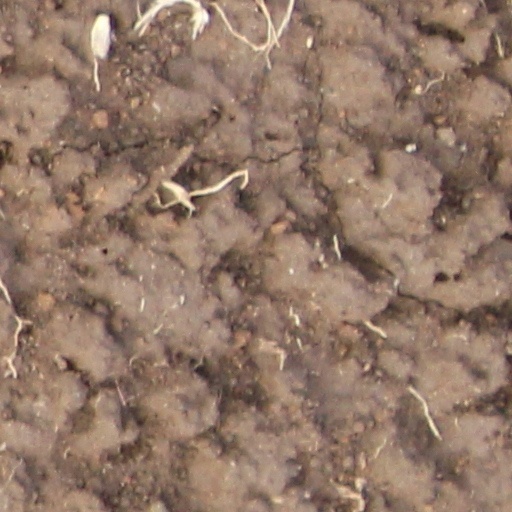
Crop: wheat